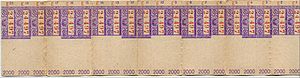
Buslinjer i Paris / Historie / Parisregionens offentlige transportselskab
Klippekort til busser under STCRP – Société des transports en commun de la région parisienne.
Buslinjerne i Paris dækker tilsammen den franske hovedstad Paris og den centrale del af Paris' metropolområde. De udgør en vigtig del af det offentlige transportnetværk i regionen Île-de-France og organiseres og finansieres af STIF – Syndicat des transports d'Île-de-France.